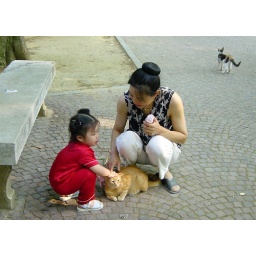
A little girl and her mother petting an alley cat in a garden somewhere in Venice.